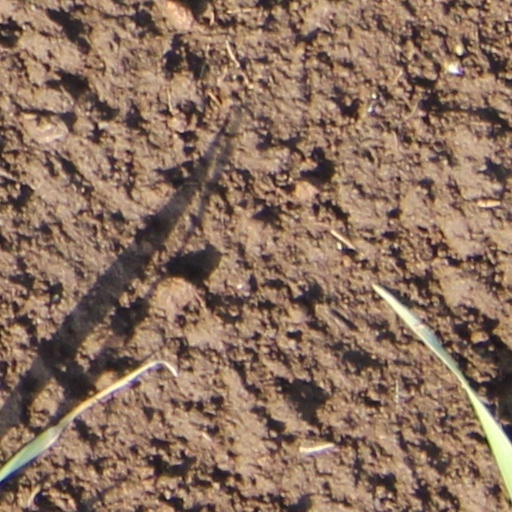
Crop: wheat